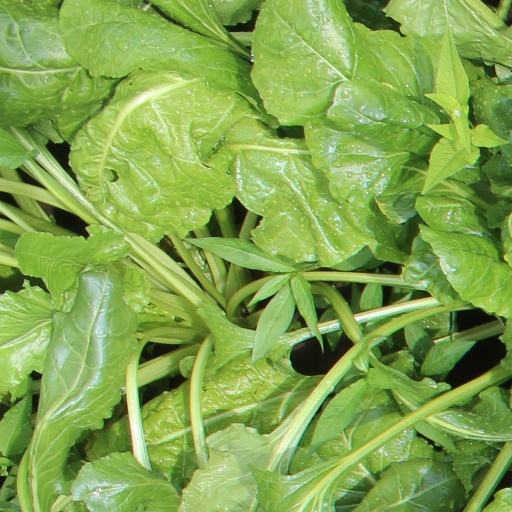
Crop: sugar beet